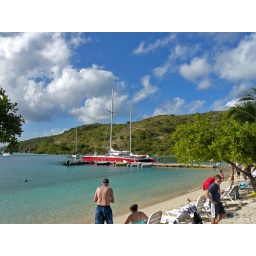
Pirate's Beach (yes, it's real name). The red boat in the distance is the PPALU, which got us there.